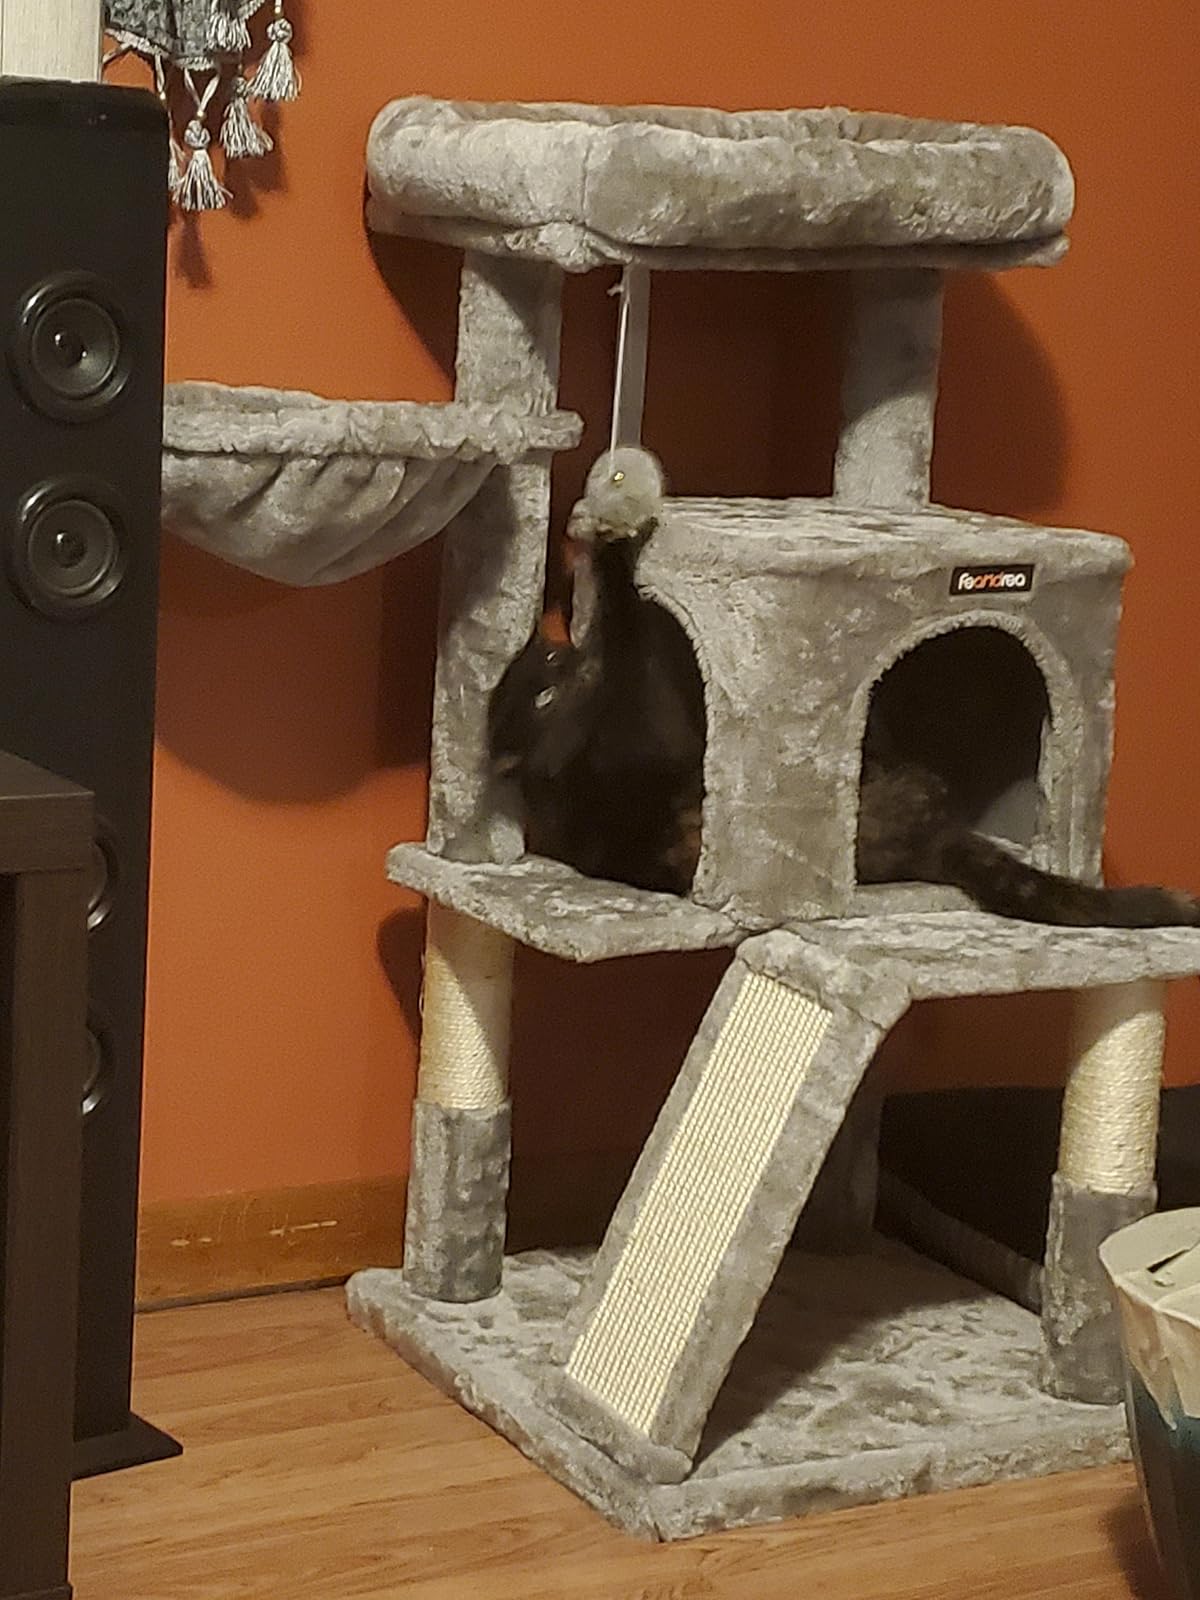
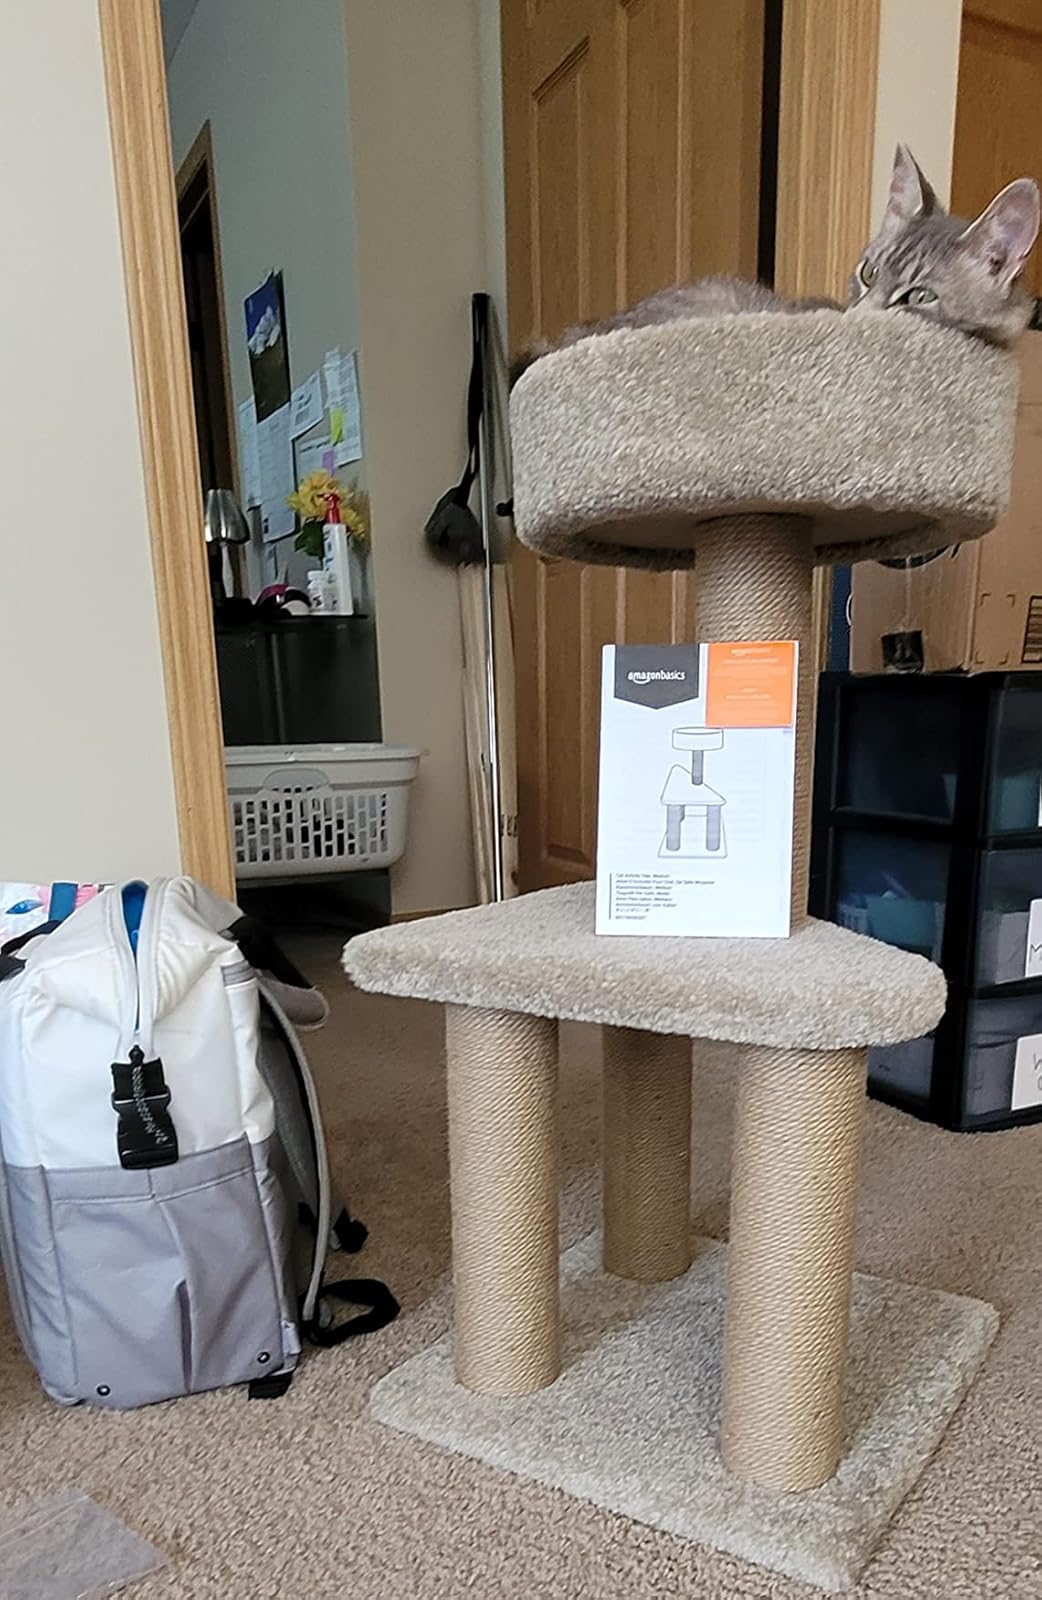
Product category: items_cat tree
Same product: no